Federico Beltrán Masses

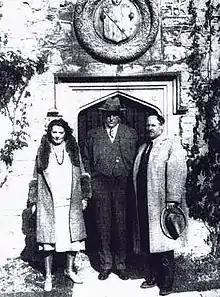
Federico Beltrán Masses with Randolph Hearst and Alice Head at Hearst's St Donat's Castle in Wales in 1928

Beltrán Masses' success in Hollywood and the acquaintances he made through friendship with the actress Marion Davies and her lover William Randolph Hearst (who purchased four paintings by the artist and whose portrait he painted) helped his career greatly. An astute self-promoter, Beltrán Masses made much of his connection to Hearst, with whom he travelled in Europe.